Jerusalem Technology Park

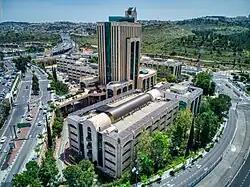

Jerusalem Technology Park, also Malha Technology Park ("Hagan HaTechnologi Malha") is a high-tech industrial park located in the Malha neighborhood of southwest Jerusalem.